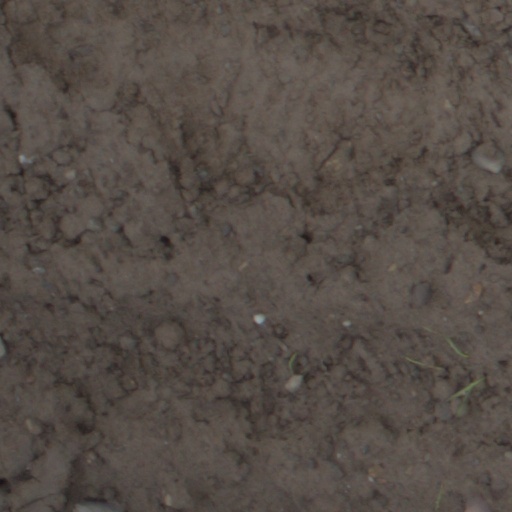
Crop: wheat